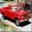
Label: pickup_truck